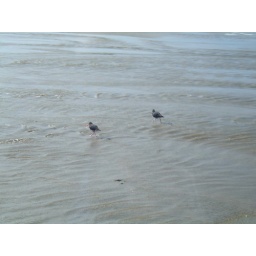
They run in fear as the bus driver chases them. Apparently flying would be too much effort.